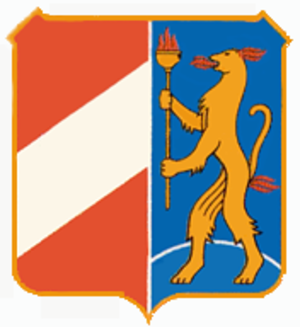
Loosdorf est une commune autrichienne du district de Melk en Basse-Autriche.